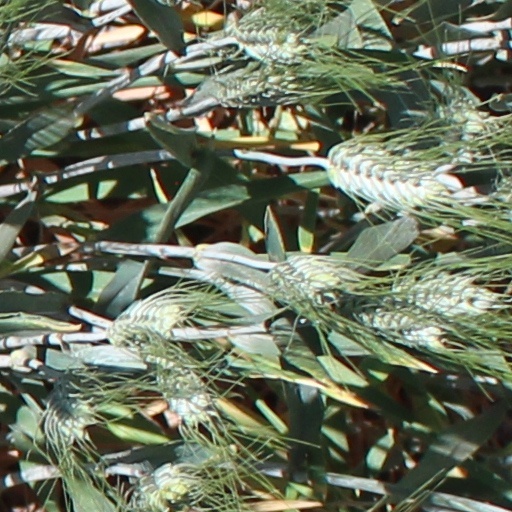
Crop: wheat